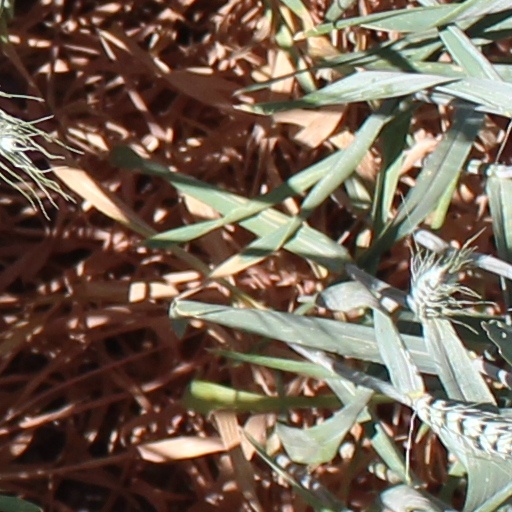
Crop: wheat